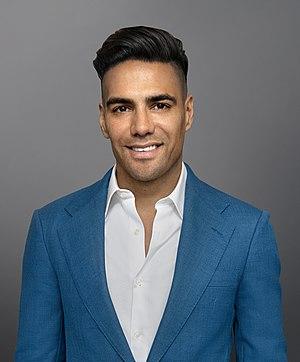
Radamel Falcao García à Cannes pose pour Gil Zetbase